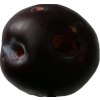
Label: plum